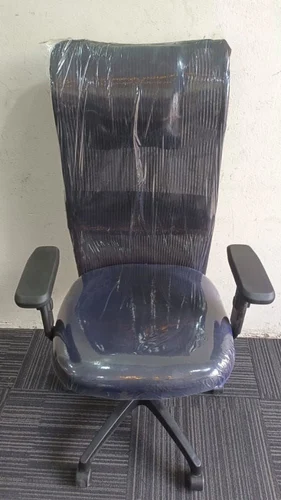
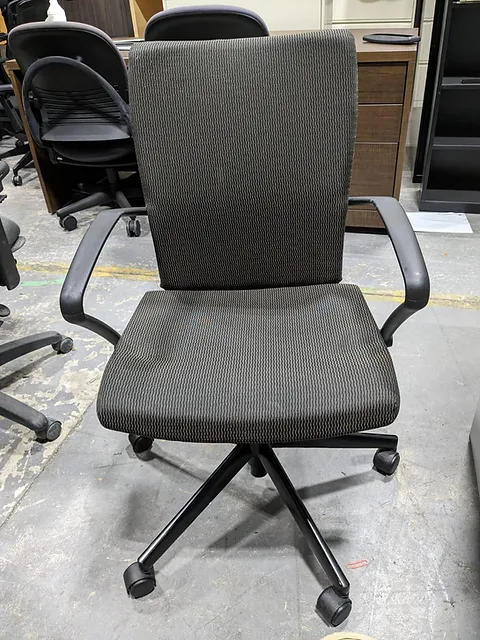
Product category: items_chair
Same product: no